John Tyndall

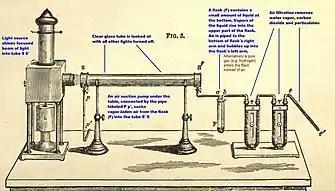
With this setup Tyndall observed new chemical reactions produced by high frequency light waves acting on certain vapours. The main scientific interest here from his point of view was the additional hard data it lent to the grand question of the mechanism by which molecules absorb radiant energy.

Tyndall was an experimenter and laboratory apparatus builder, not an abstract model builder. But in his experiments on radiation and the heat-absorptive power of gases, he had an underlying agenda to understand the physics of molecules. Tyndall said in 1879: "During nine years of labour on the subject of radiation [in the 1860s], heat and light were handled throughout by me, not as ends, but as instruments by the aid of which the mind might perchance lay hold upon the ultimate particles of matter." This agenda is explicit in the title he picked for his 1872 book "Contributions to Molecular Physics in the Domain of Radiant Heat". It is present less explicitly in the spirit of his widely read 1863 book "Heat Considered as a Mode of Motion". Besides heat he also saw magnetism and sound propagation as reducible to molecular behaviours. Invisible molecular behaviours were the ultimate basis of all physical activity. With this mindset, and his experiments, he outlined an account whereby differing types of molecules have differing absorptions of infrared radiation because their molecular structures give them differing oscillating resonances. He'd gotten into the oscillating resonances idea because he'd seen that any one type of molecule has differing absorptions at differing radiant frequencies, and he was entirely persuaded that the only difference between one frequency and another is the frequency. He'd also seen that the absorption behaviour of molecules is quite different from that of the atoms composing the molecules. For example, the gas nitric oxide (NO) absorbed more than a thousand times more infrared radiation than either nitrogen (N) or oxygen (O). He'd also seen in several kinds of experiments that – no matter whether a gas is a weak absorber of broad-spectrum radiant heat – any gas will strongly absorb the radiant heat coming from a separate body of the same type of gas. That demonstrated a kinship between the molecular mechanisms of absorption and emission. Such a kinship was also in evidence in experiments by Balfour Stewart and others, cited and extended by Tyndall, that showed with respect to broad-spectrum radiant heat that molecules that are weak absorbers are weak emitters and strong absorbers are strong emitters. (For example, rock-salt is an exceptionally poor absorber of heat via radiation, and a good absorber of heat via conduction. When a plate of rock-salt is heated via conduction and let stand on an insulator, it takes an exceptionally long time to cool down; i.e., it's a poor emitter of infrared.) The kinship between absorption and emission was also consistent with some generic or abstract features of resonators. The chemical decomposition of molecules by lightwaves (photochemical effect) convinced Tyndall that the resonator could not be the molecule as a whole unit; it had to be some substructure, because otherwise the photochemical effect would be impossible. But he was without testable ideas as to the form of this substructure, and did not partake in speculation in print. His promotion of the molecular mindset, and his efforts to experimentally expose what molecules are, has been discussed by one historian under the title ""John Tyndall, The Rhetorician of Molecularity"".